Premiership of Felipe González

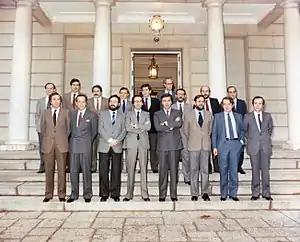
First Government of Felipe Gonzalez (1982)

The political program developed by the governments presided over by Felipe González was not a project of "socialist transformation" - the only nationalization carried out was that of the high voltage electricity network - but of "modernization" of Spanish society to put it on a par with the rest of the "advanced" democratic societies. Its historical reference was the moderate socialism of Indalecio Prieto.